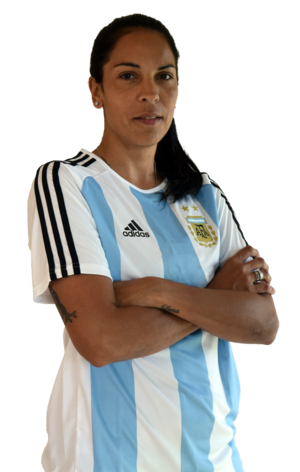
Vanina Noemí Correa, née le 14 août 1983, est une joueuse argentine de football. Elle joue au poste de gardienne, notamment avec l’équipe d'Argentine.